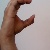
The image shows a hand gesture representing the letter 'C' in Indian Sign Language.